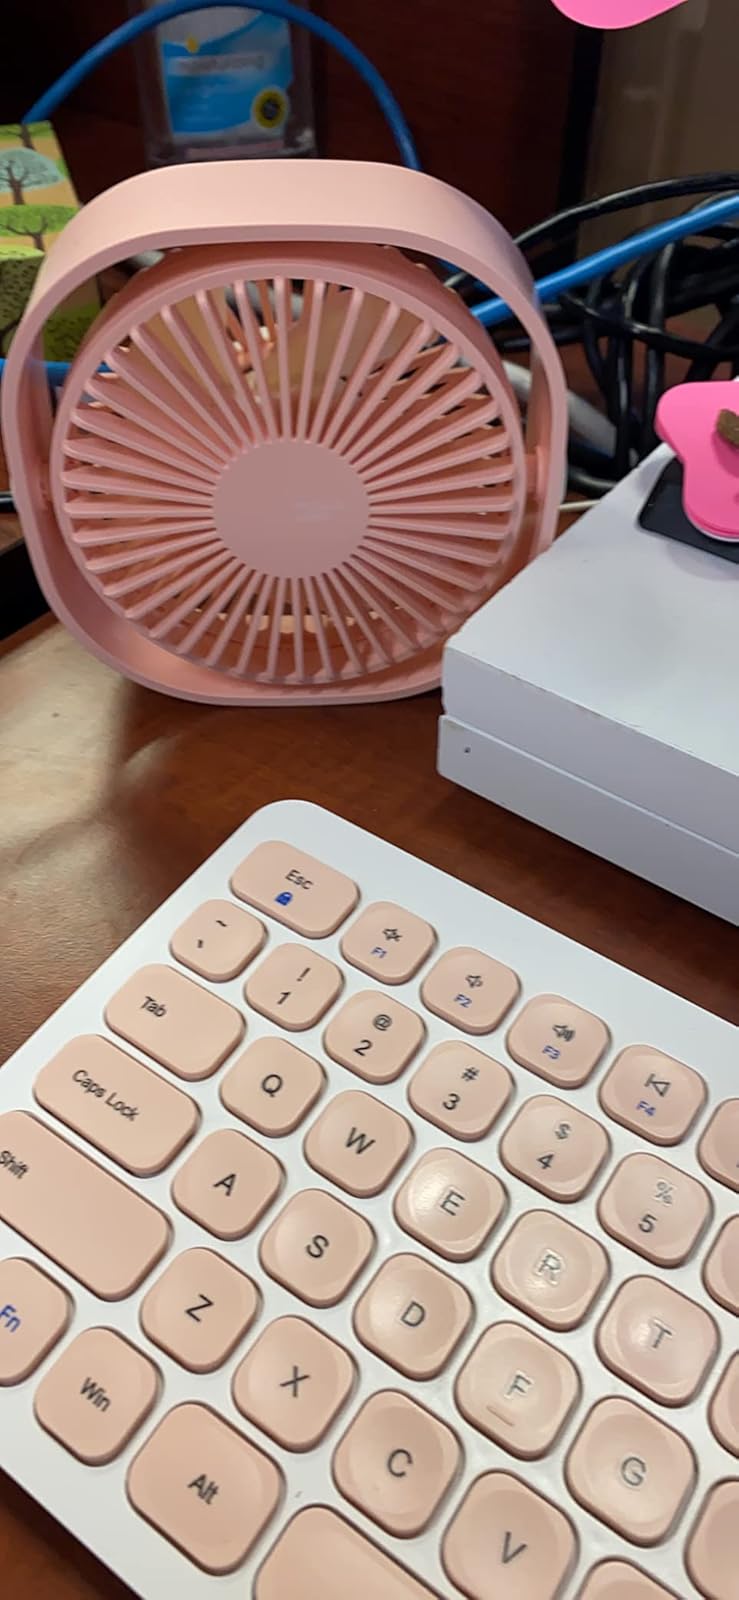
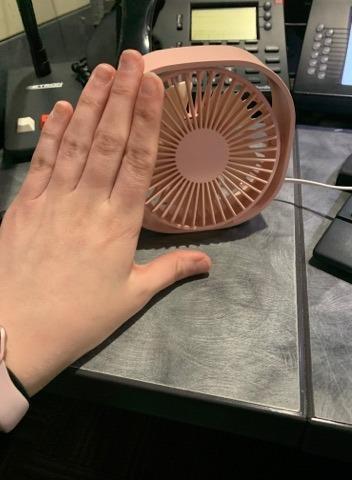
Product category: fan
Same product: yes